Tettigoniidae

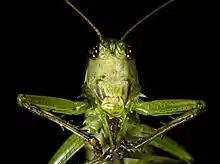
"Tettigonia viridissima"

Tettigoniids range in size from as small as to as large as . The smaller species typically live in drier or more stressful habitats which may lead to their small size. The small size is associated with greater agility, faster development, and lower nutritional needs. Tettigoniids are tree-living insects that are most commonly heard at night during summer and early fall. Tettigoniids may be distinguished from the grasshopper by the length of their filamentous antennae, which may exceed their own body length, while grasshoppers' antennae are always relatively short and thickened.